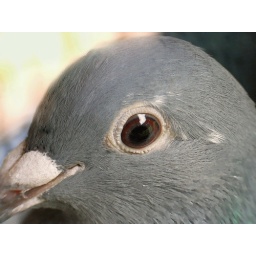
if you view large you can see the reflection of the basket the pigeon is in